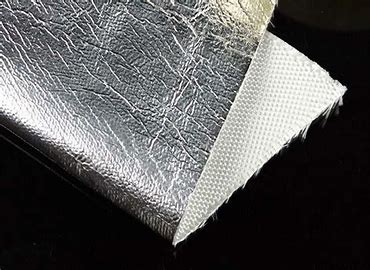
Waste category: metal